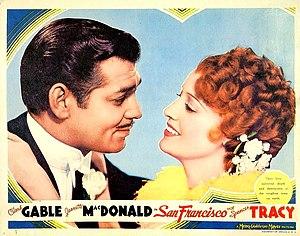
Jeanette MacDonald est une cantatrice et actrice américaine célèbre surtout pour les comédies musicales filmées qu’elle a tournées dans les années 1930 avec Maurice Chevalier et Nelson Eddy. Au cours des années 1930 et 1940, elle tourna 29 films dont quatre furent nommés pour l’Oscar du meilleur film ; elle fit de nombreux enregistrements et fut récompensée par trois disques d'or. Elle se produisit également à l’opéra, en concert, à la radio et à la télévision. Jeanette MacDonald a eu quelque influence en rendant le bel canto accessible au public populaire des salles de cinéma.